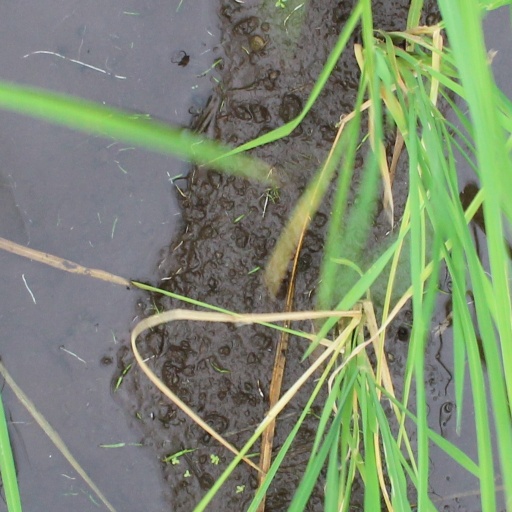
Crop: rice